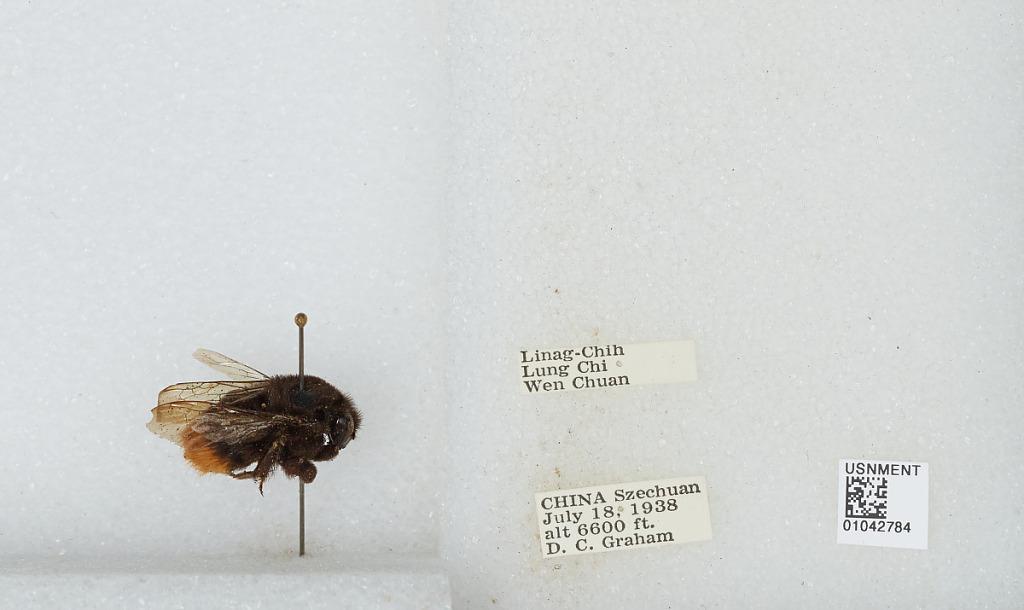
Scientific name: Bombus sp.
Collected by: D. Graham
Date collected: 1938-7-18
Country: China
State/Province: Sichuan
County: Wenchuan Xian
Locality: Linag-Chih, Lung Chi